Baku Turkish Martyrs' Memorial

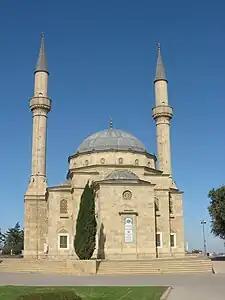
Martyrs' Mosque, near the Turkish Memorial

A fountain in the mosque yard was demolished by the governor of Baku following tensions in the Azerbaijan–Turkey relations in 2001.